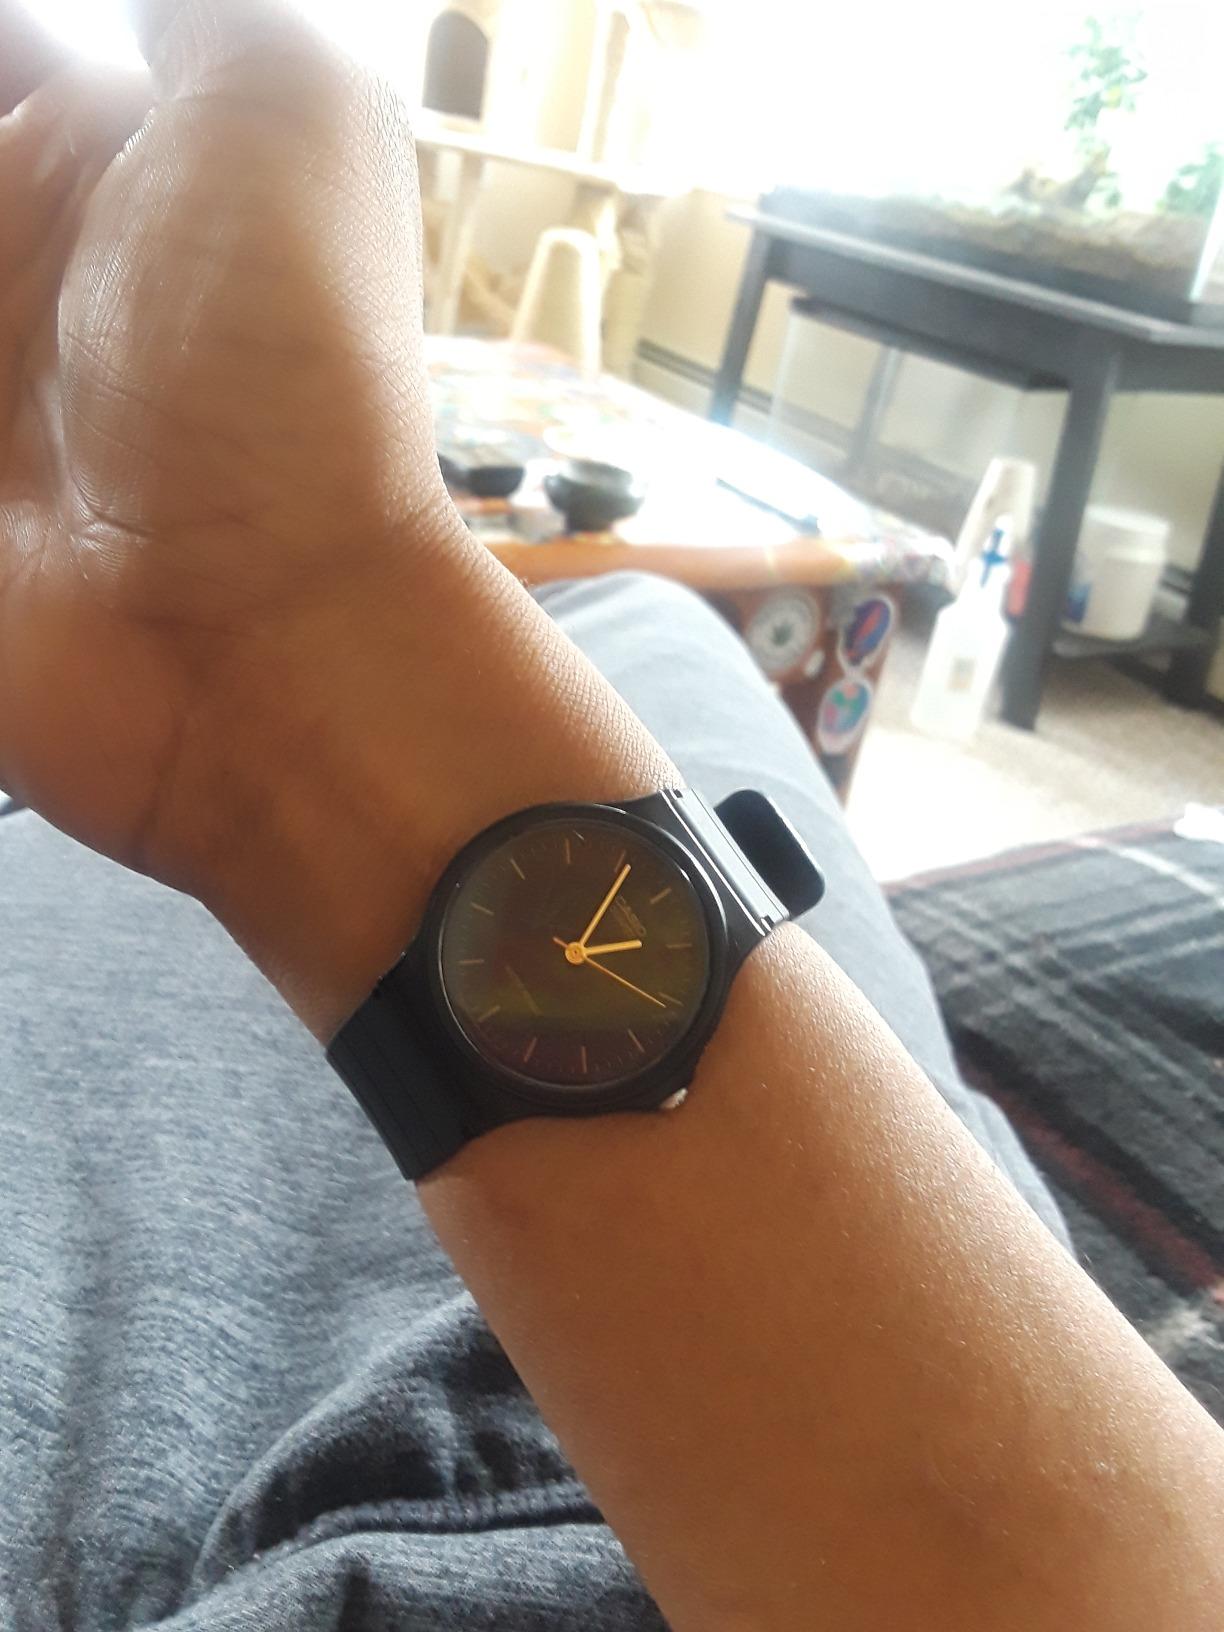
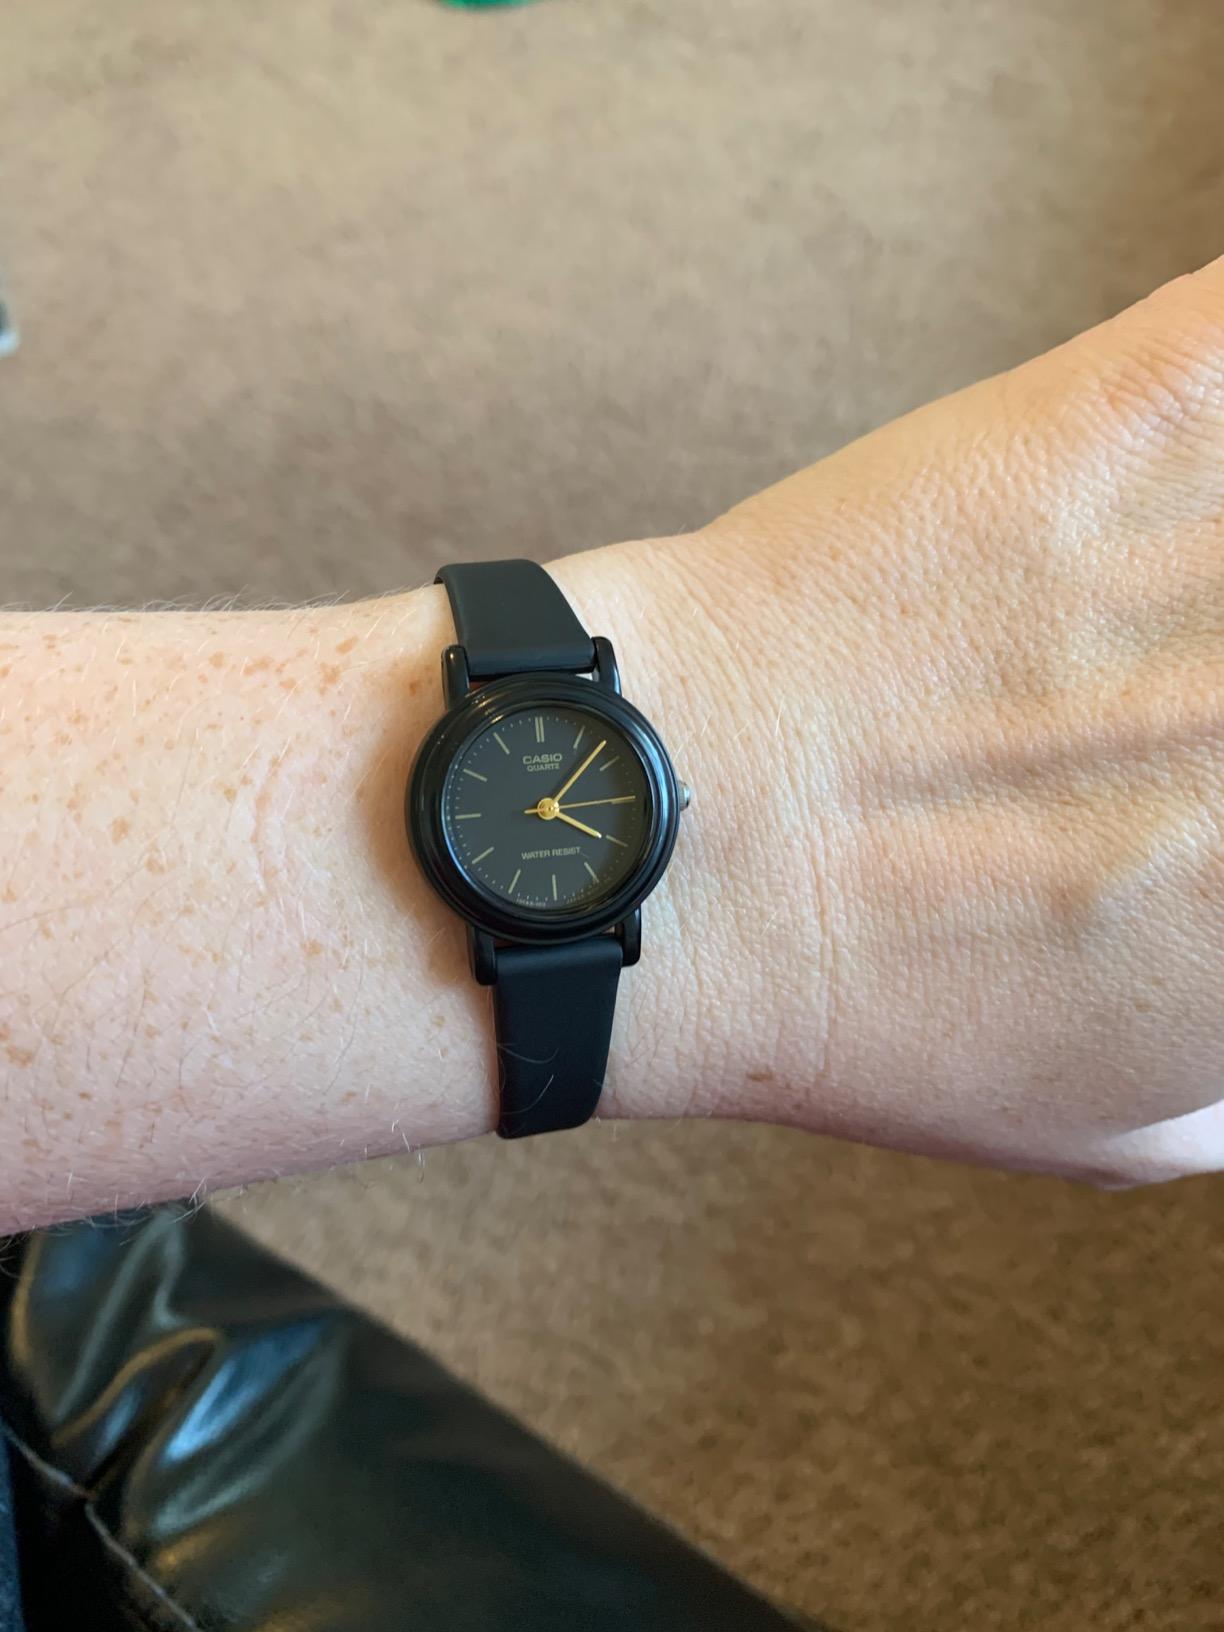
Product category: accessories_watch
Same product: no